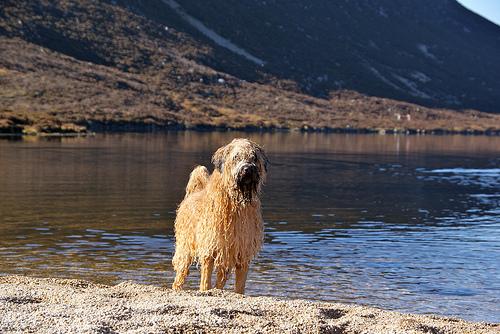
Breed: wheaten terrier